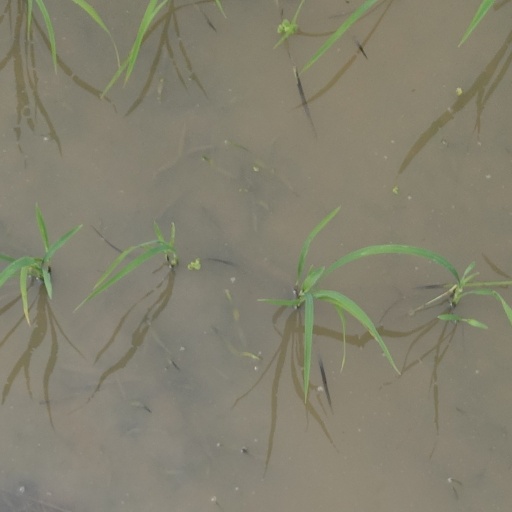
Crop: rice